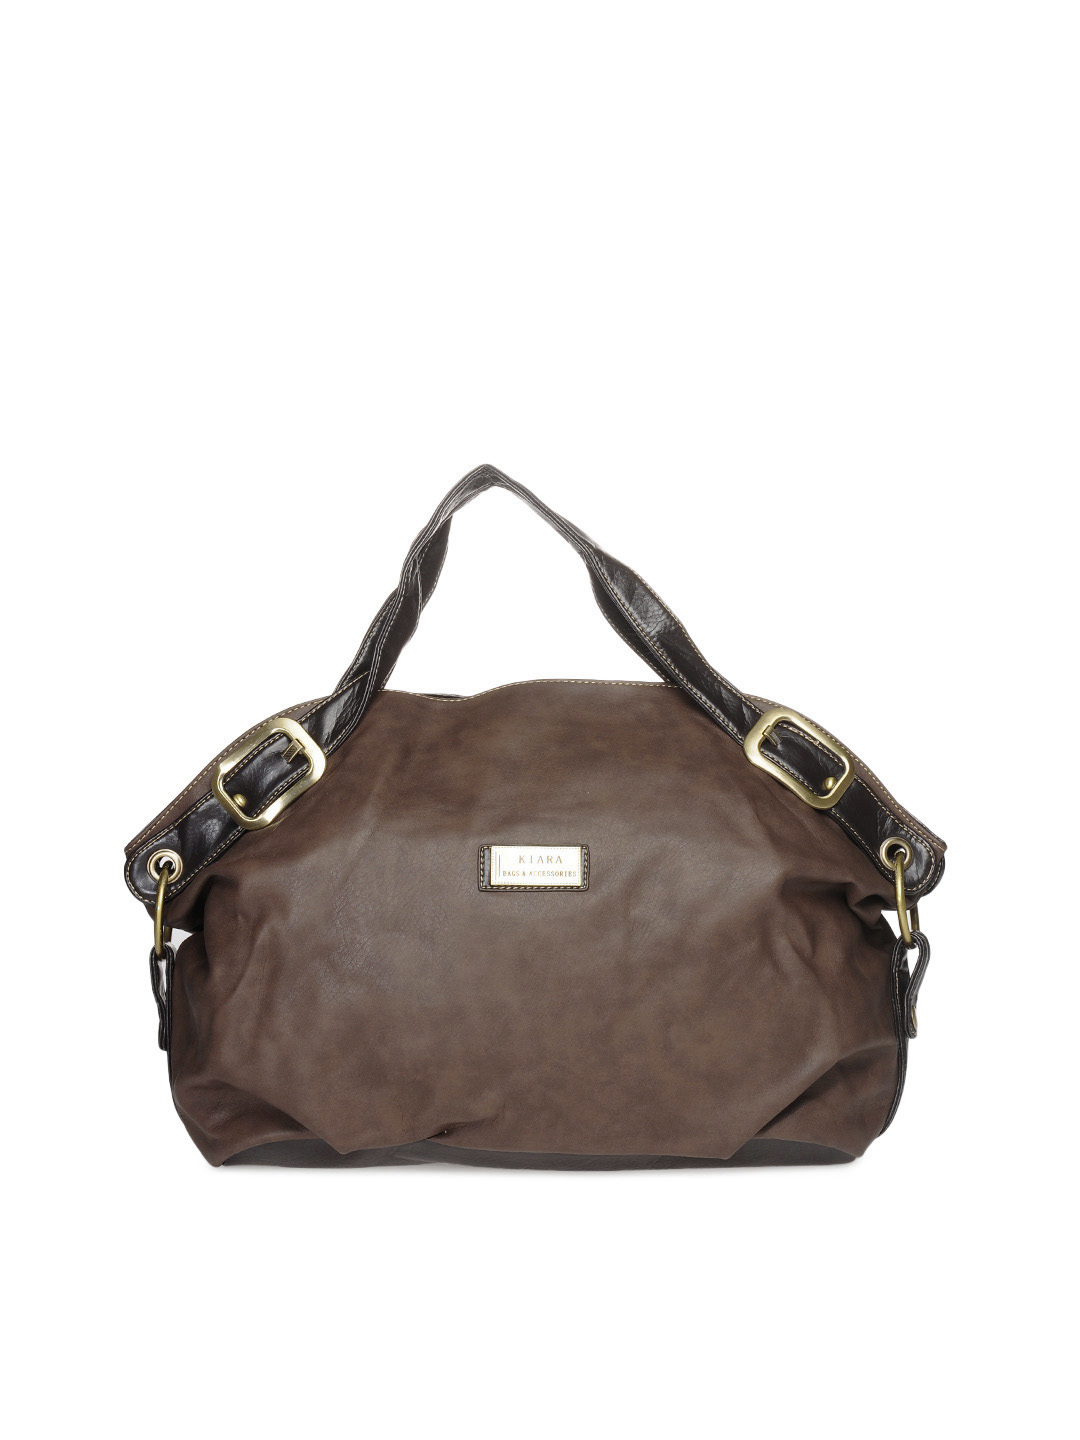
Kiara Women Coffee Brown Handbag
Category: Accessories / Bags / Handbags
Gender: Women
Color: Coffee Brown
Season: Summer 2012
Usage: Casual